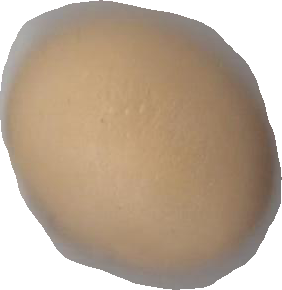
Variety: Dega